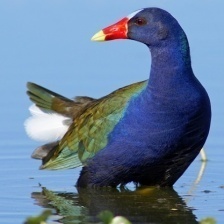
Species: PURPLE GALLINULE
Scientific name: PORPHYRIO MARTINICUS
ImageNet parent category: european_gallinule